Circe

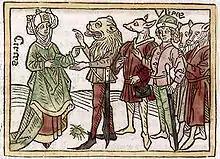

Giovanni Boccaccio provided a digest of what was known of Circe during the Middle Ages in his "De mulieribus claris" ("Famous Women", 1361–1362). While following the tradition that she lived in Italy, he comments wryly that there are now many more temptresses like her to lead men astray.